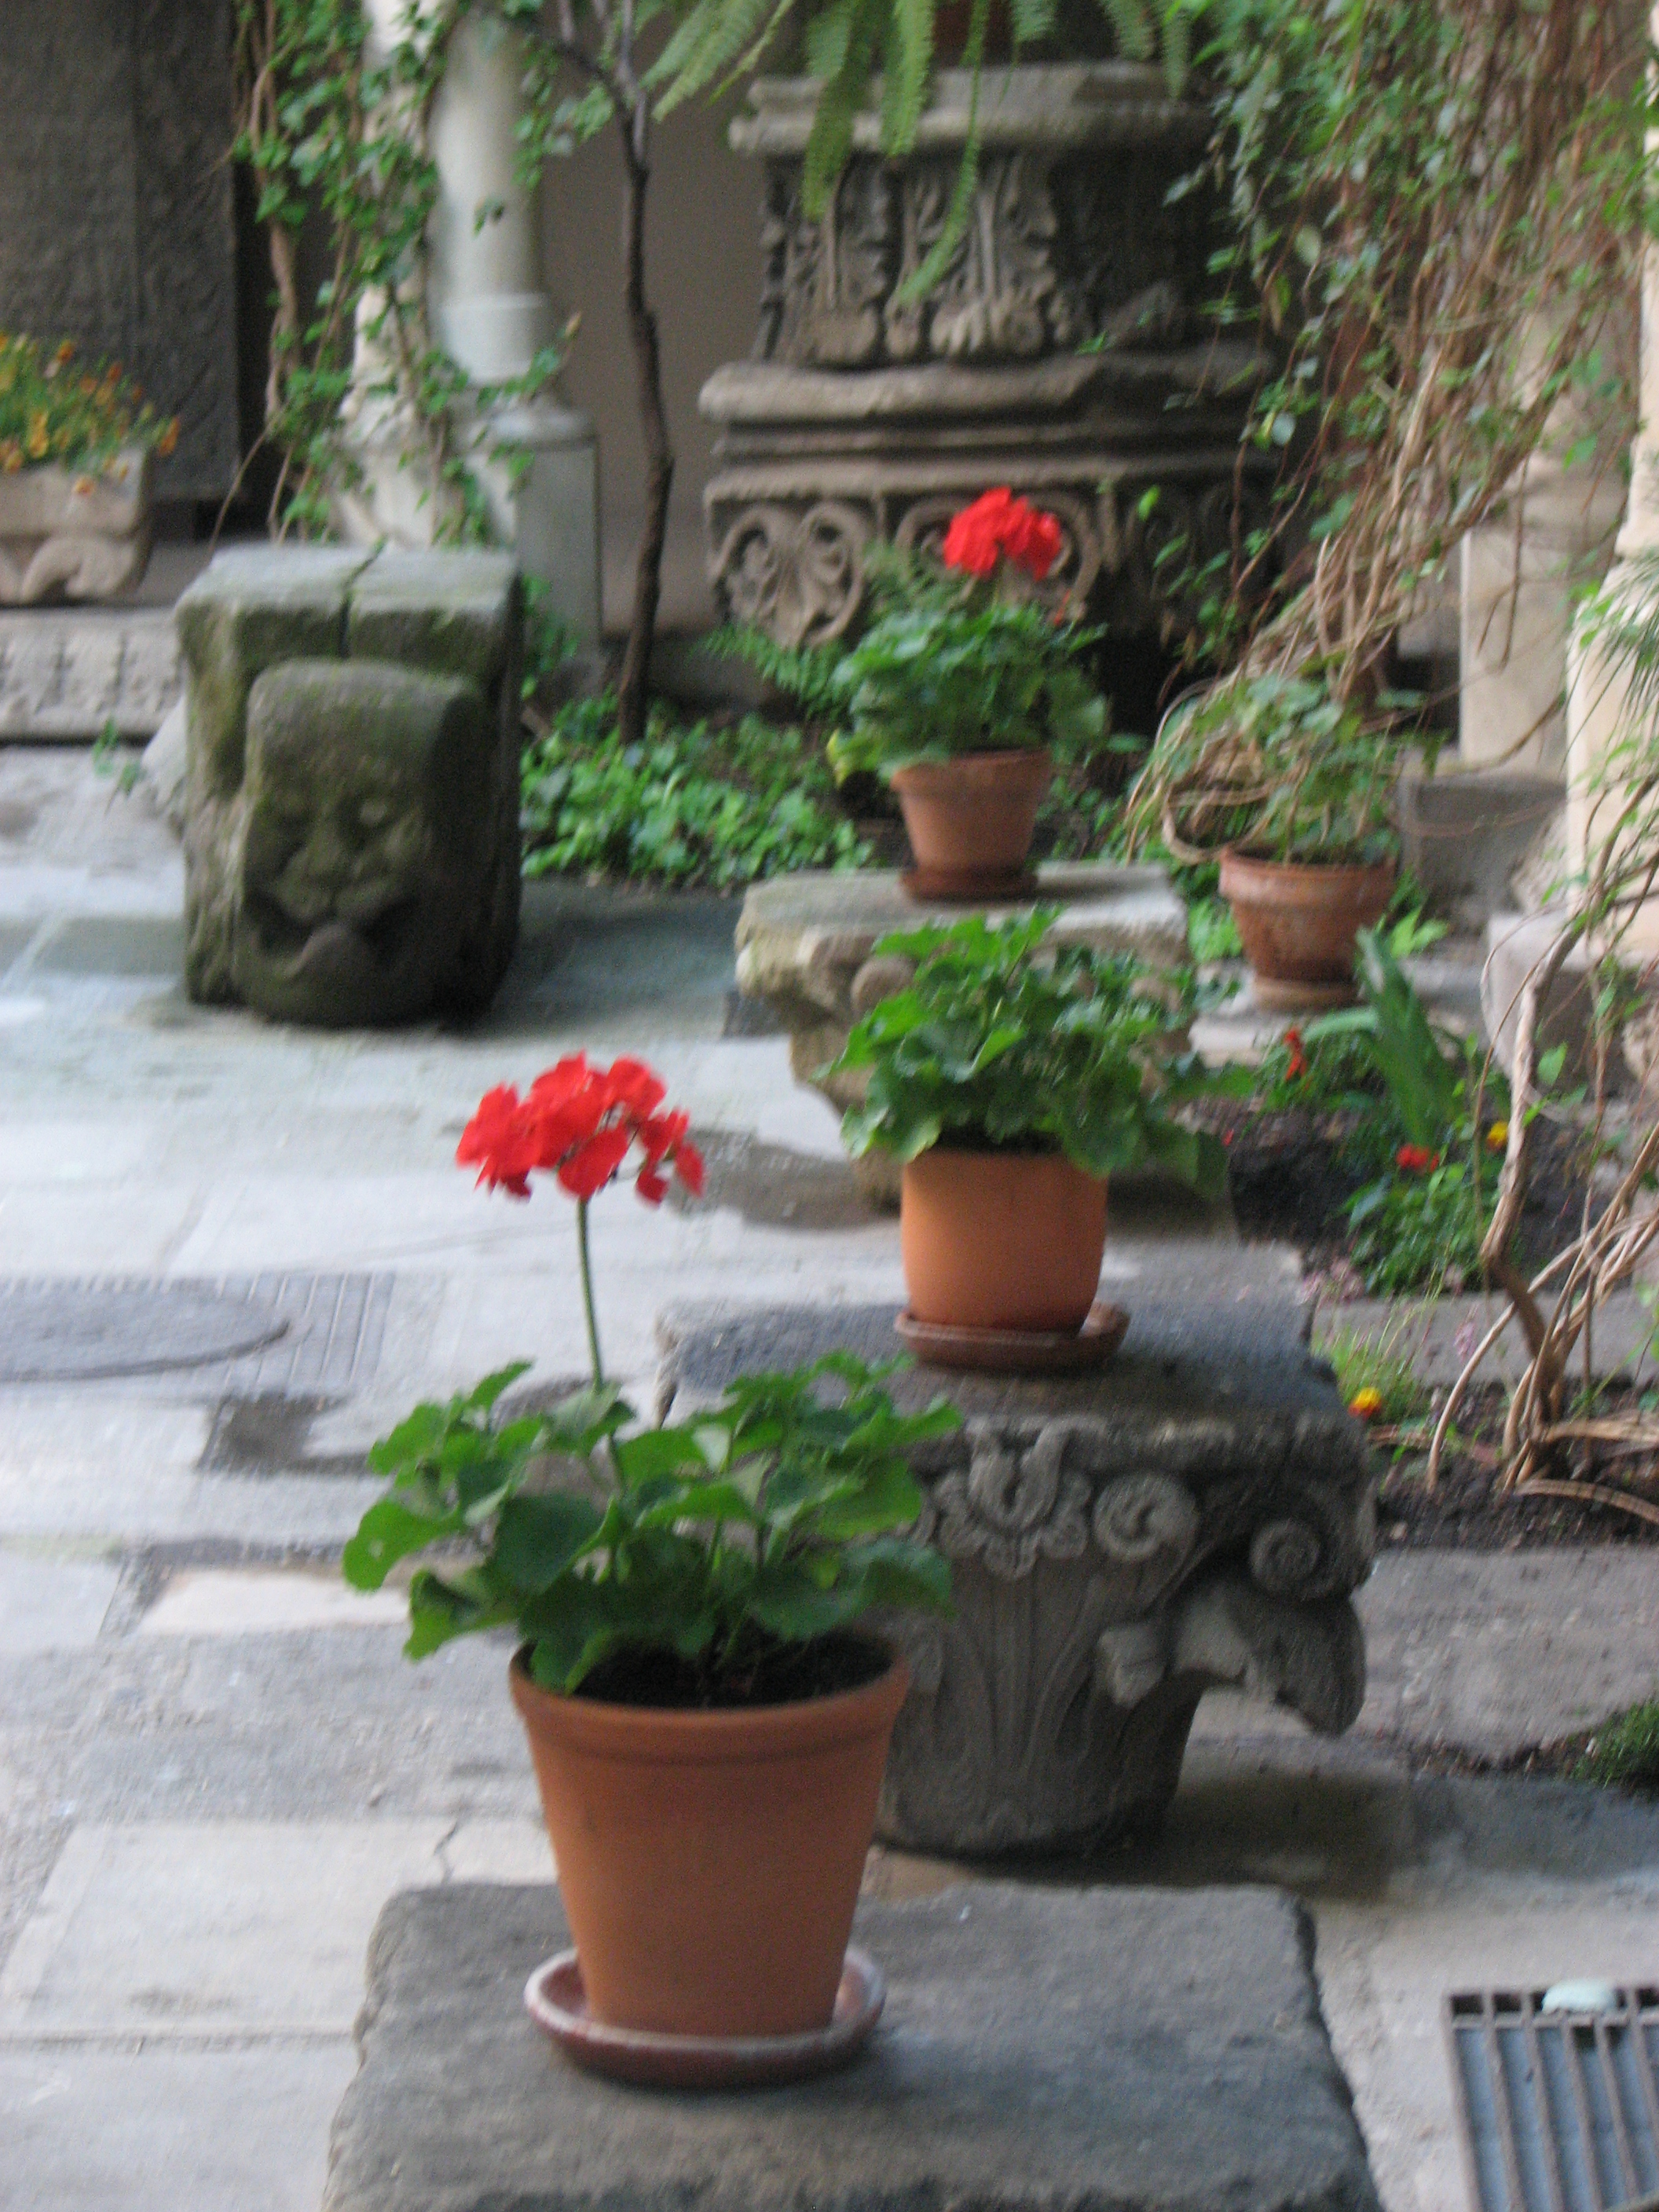
architecture, plant, photography, flower, building, photo, europe, backyard, religion, church, garden, christian, houseplant, photos, religious, free, cool image, de, courtyard, churches, fotografie, christianity, romana, flowerpot, orthodox, eastern, yard, water feature, bonsai, romania, bor, biserica, arhitectura, orthodoxy, romanian, ortodoxa, ortodox, ortodoxia, ortodoxie, cretinism, cretin, ecclesiastical, bisericeasc, cladire, edificiu, stavropoleos